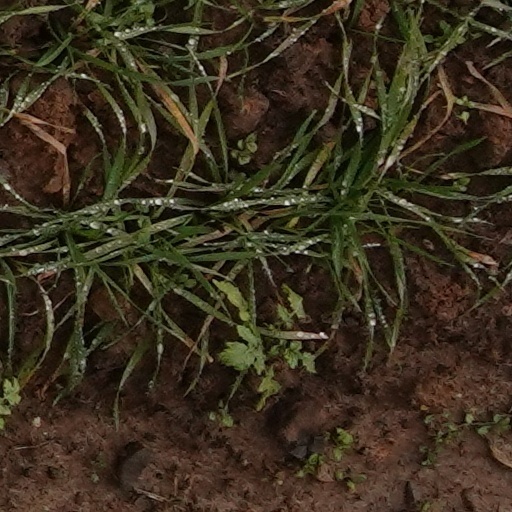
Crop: wheat